Fantasia (1940 film)

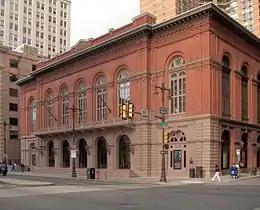
With execption to "The Sorcerer's Apprentice", the film's score was recorded at the Philadelphia Academy of Music.

On January 18, 1939, Stokowski signed an eighteen-month contract with Disney to conduct the remaining pieces with the Philadelphia Orchestra. The main recording sessions took place on April 6, 8, and 12, each three hours in length, at the Academy of Music, the orchestra's home which was chosen for its favourable acoustics. The 90-piece orchestra included some students at the Curtis Institute of Music, and each musician was paid a flat fee of $10 per hour with principal players receiving as much as $400. "Ave Maria" features Westminster Choir College under the supervision of Charles E. Henderson, and college affiliate Julietta Novis as the soprano solo. Disney commissioned American author Rachel Field to produce a set of original lyrics in English specifically for "Fantasia", of which just one verse is sung in the film. The two sound effects heard in the film are used in "Dance of the Hours"—a thump when an ostrich ballerina falls to the ground and the crash of the palace doors at the very end. Disney paid almost $18,000 towards the musician's wages, stage personnel, a music librarian, and the orchestra's manager.